Katarzyna Daleszczyk

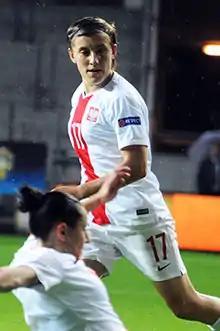
Daleszczyk with Poland in 2015

Katarzyna Daleszczyk (born 23 March 1990) is a Polish footballer who plays as a midfielder for Italian club Pro Palazzolo.